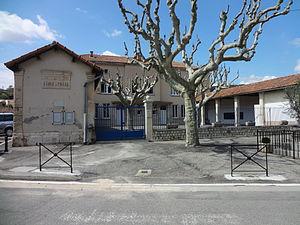
Corbières-en-Provence est une commune française, située dans le département des Alpes-de-Haute-Provence en région Provence-Alpes-Côte d'Azur. Avant novembre 2018, la commune se nommait Corbières.